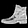
Label: Ankle boot